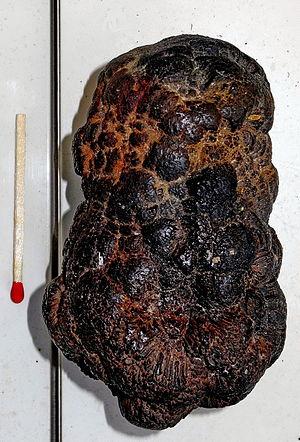
Nodule de marcassite (900 gr)
Le manganèse est l'élément chimique de numéro atomique 25, de symbole Mn. Le corps simple est un métal de transition.